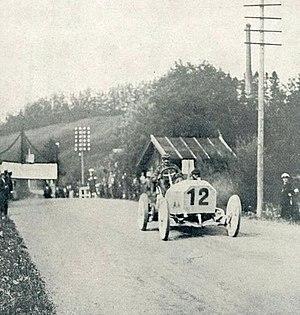
Otto Hieronimus, vainqueur de la première Course de côte du Kesselberg (et de la Coupe Bleichroder) le 2 août 1905, sur Mercedes 1904 90 hp à la deuxième Herkommer Konkurrentz.
La course de côte du Kesselberg était une compétition automobile disputée le plus souvent au mois de juin, mais aussi parfois en août, qui donna lieu à dix courses, dont huit consécutives, dans les préalpes bavaroises pour rallier le col du Kesselberg, qui permet le passage à 858 mètres d'altitude du lac de Kochel au lac Walchen. Y participaient également des motocyclettes, et l'organisation en fut confiée à sa reprise après-guerre au Deutsche Automobil-Club e. V..